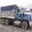
Label: truck